Chatsworth House

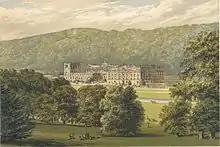
A view of Chatsworth from the south-west . The stables can be seen behind the house and the Hunting Tower is visible in Stand Wood

William Cavendish, 2nd Duke of Devonshire, and William Cavendish, 3rd Duke of Devonshire, made no changes to the house or gardens, but both contributed much to the collection found at Chatsworth at the time. Connoisseurs of the arts, they included in the collection paintings, Old Master drawings and prints, ancient coins and carved Greek and Roman sculptures. Palladian furniture designed by William Kent was commissioned by the 3rd Duke when he had Devonshire House in London rebuilt after a fire in 1733. When Devonshire House was sold and demolished in 1924, the furniture was transferred to Chatsworth.